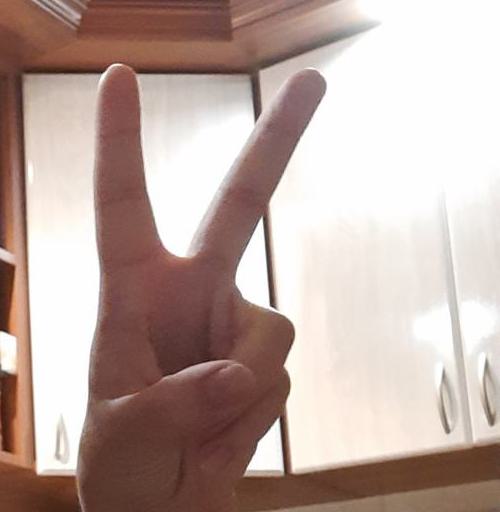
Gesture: peace